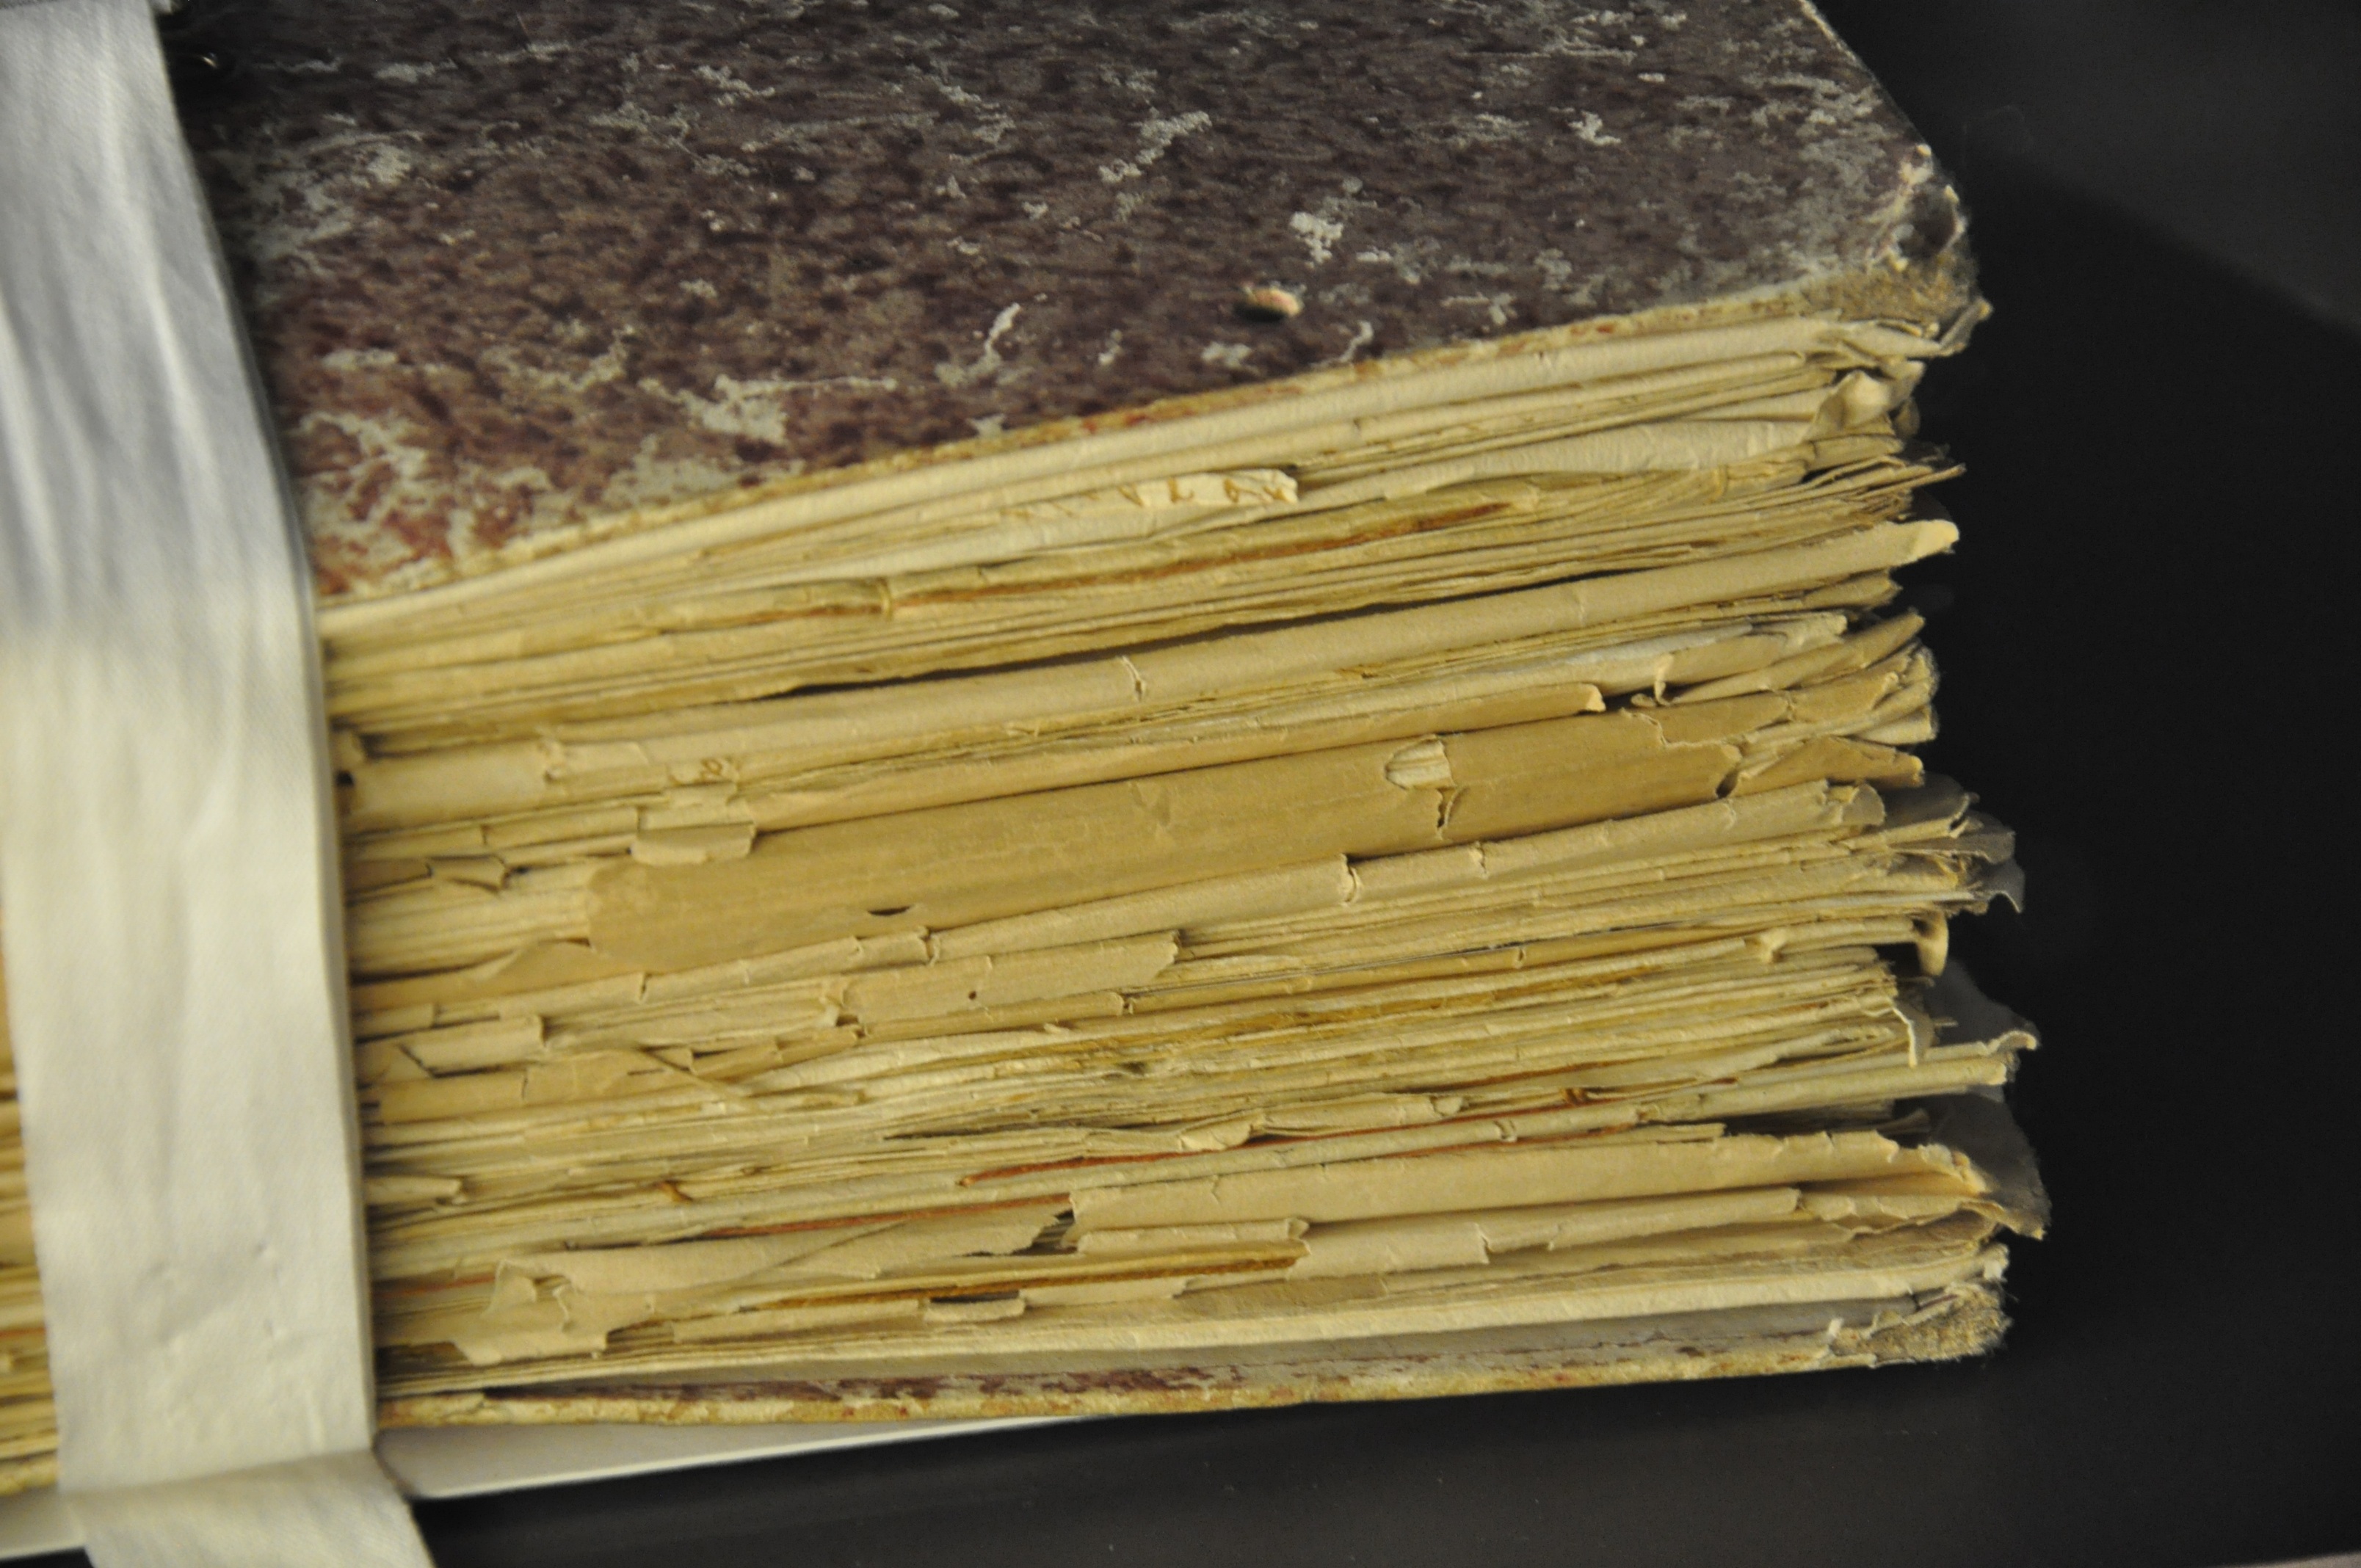
book, wood, floor, old, paper, lumber, hardwood, manuscript, carving, plywood, wood stain